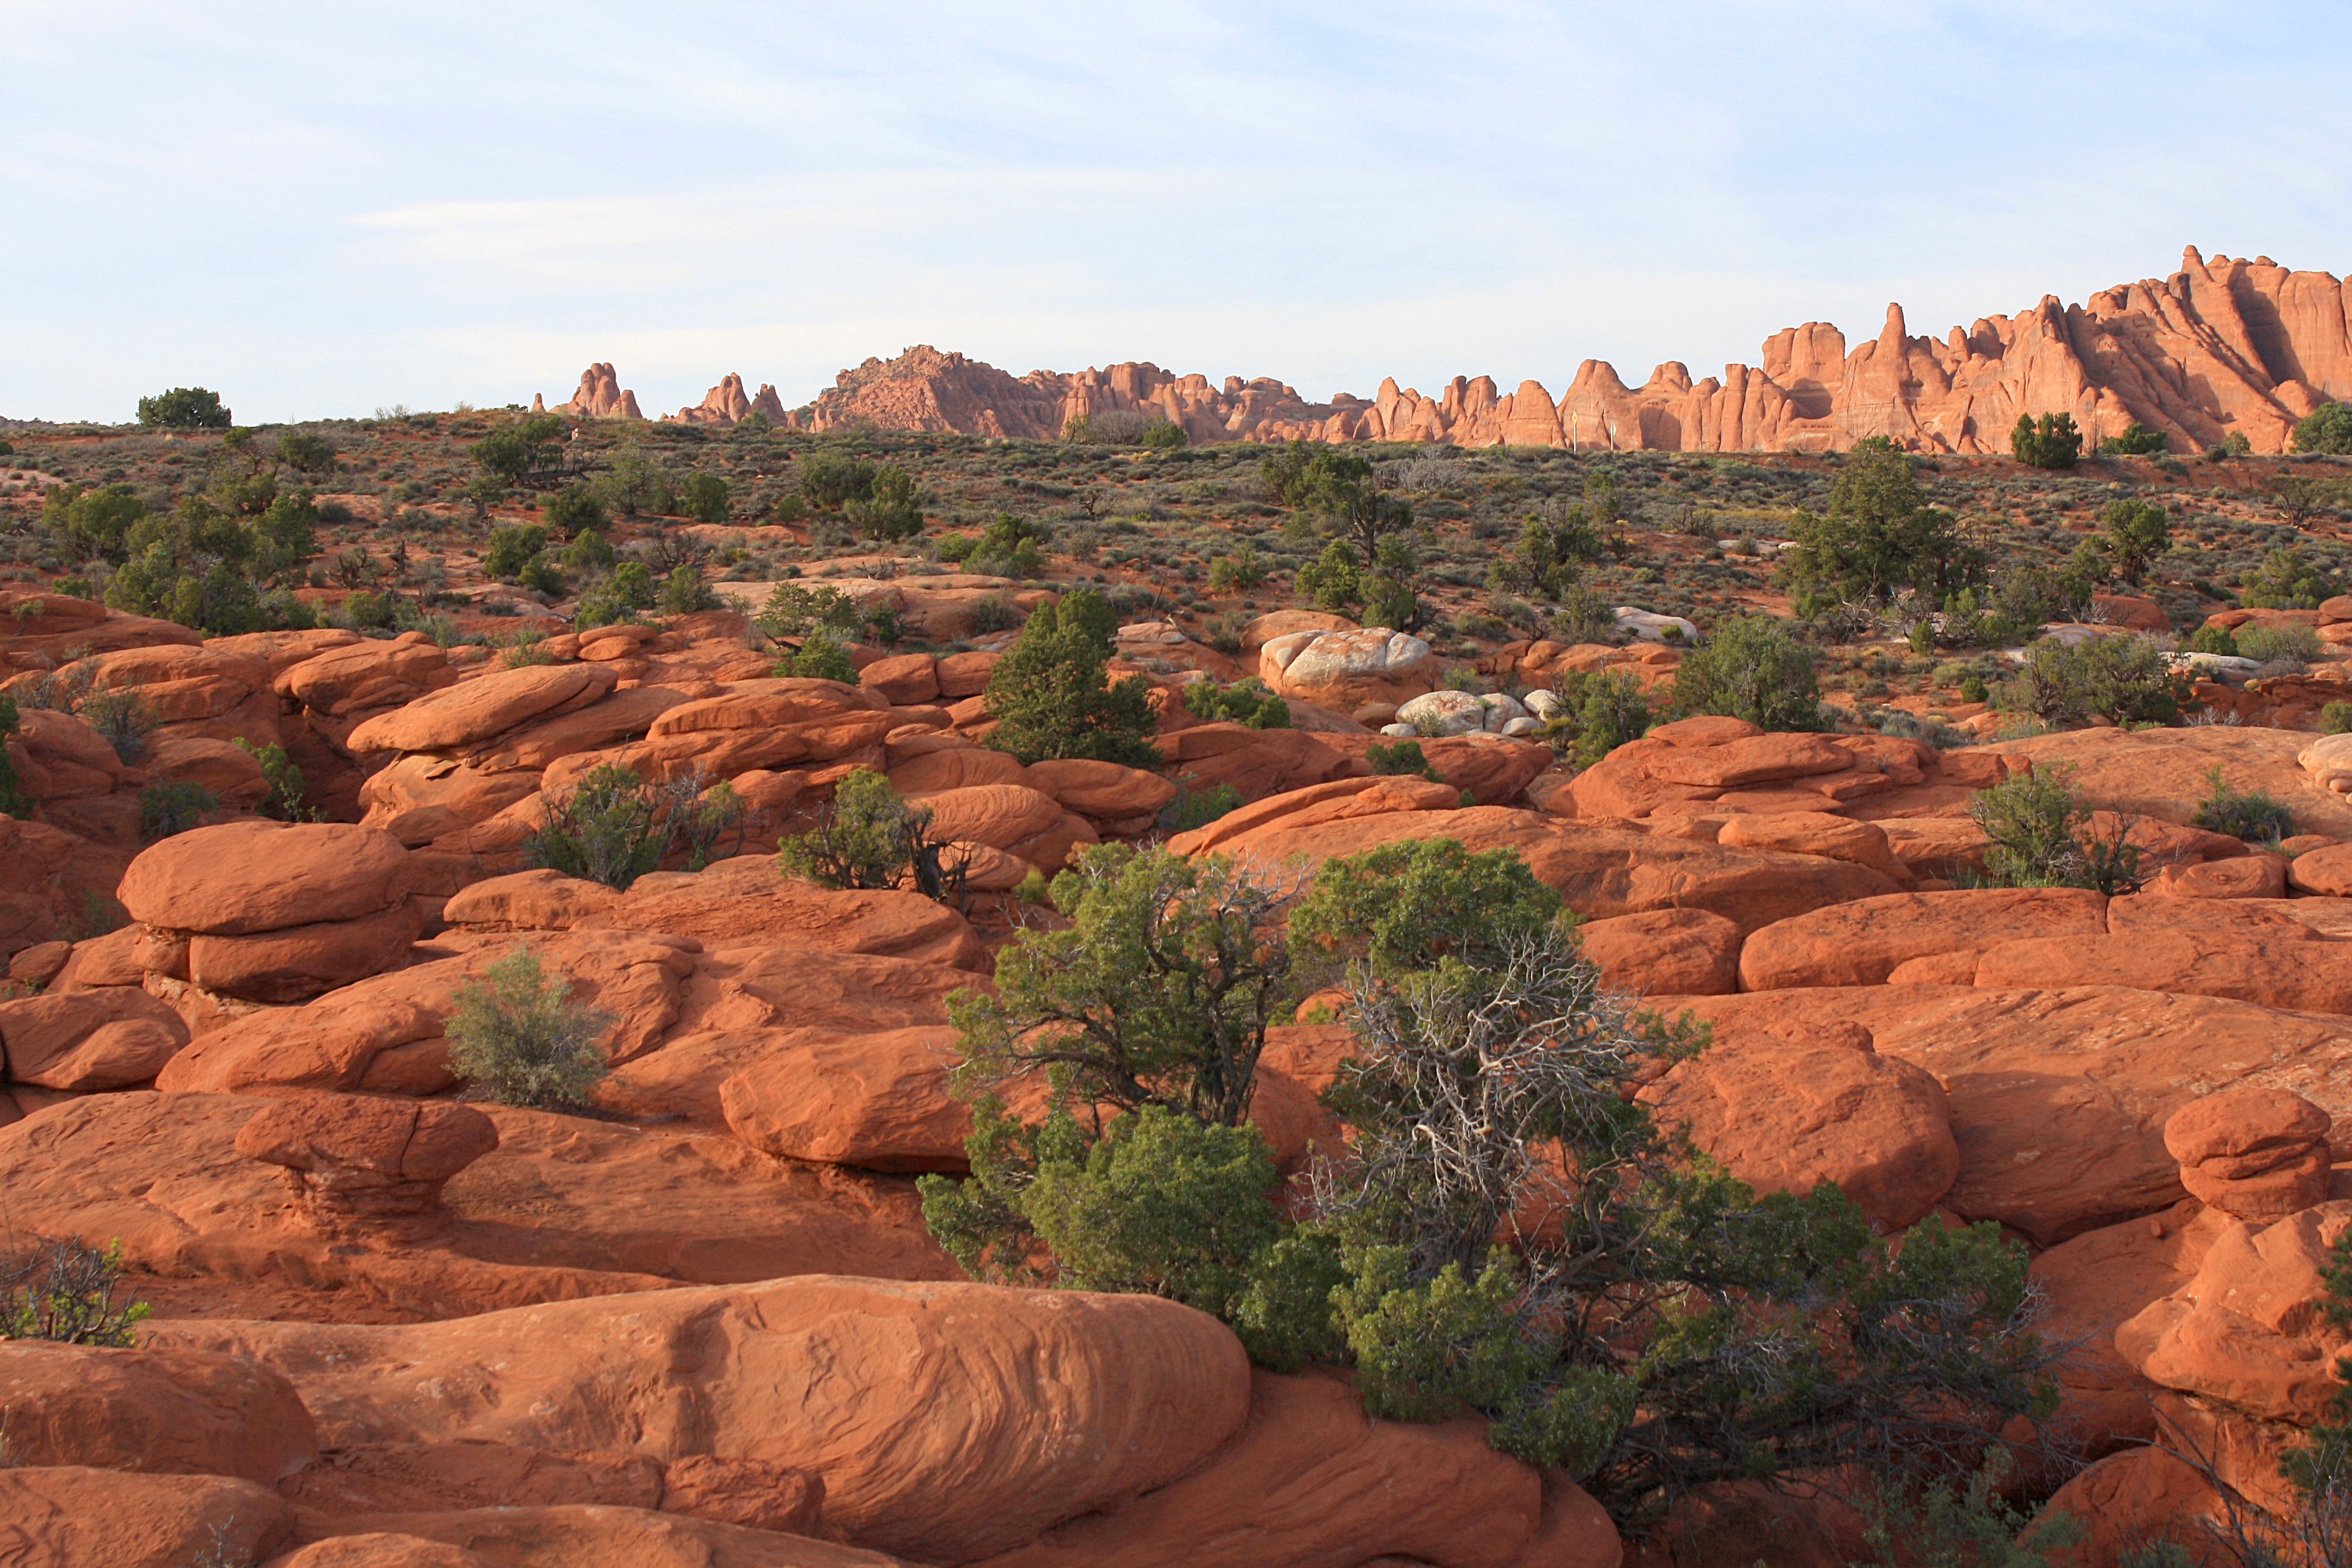
landscape, rock, wilderness, desert, valley, stone, travel, formation, cliff, arch, park, america, soil, canyon, terrain, national park, rocks, national, geology, arches, utah, badlands, plateau, geological, arches national park, ecosystem, southwest, moab, wadi, butte, landform, geographical feature